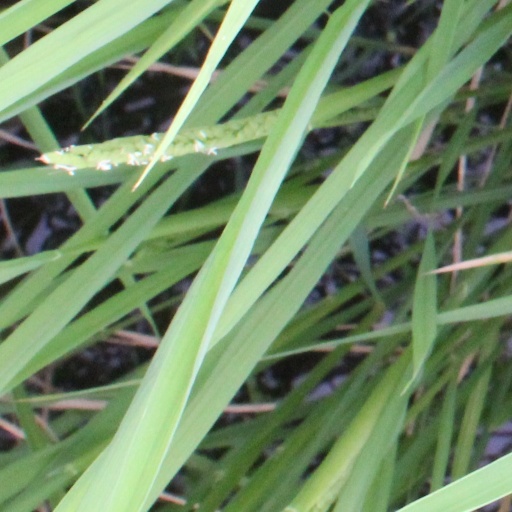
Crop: rice